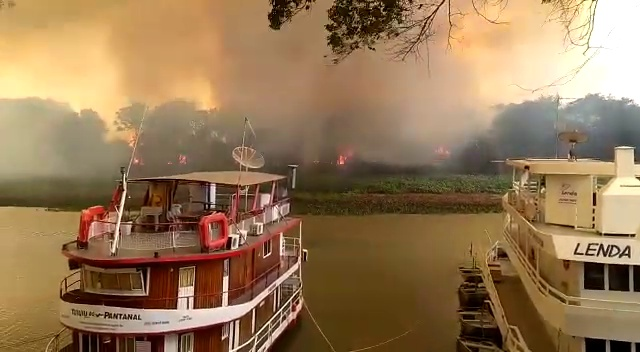
Fire: yes
Smoke: yes